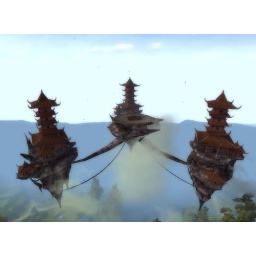
Lioana spies upon a flying castle